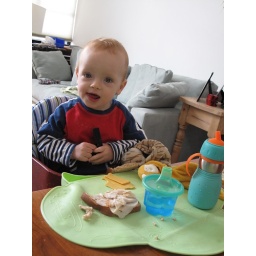
River was in a good mood after his nap and wanted to have his monkey and tiger at the lunch table!